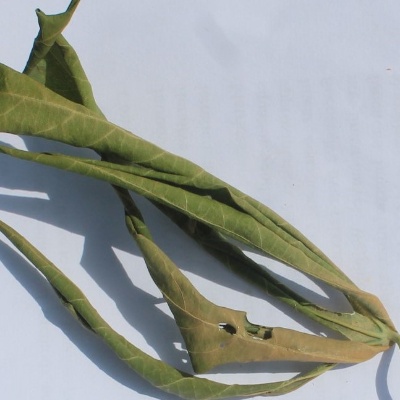
Crop: Cassava
Condition: bacterial blight